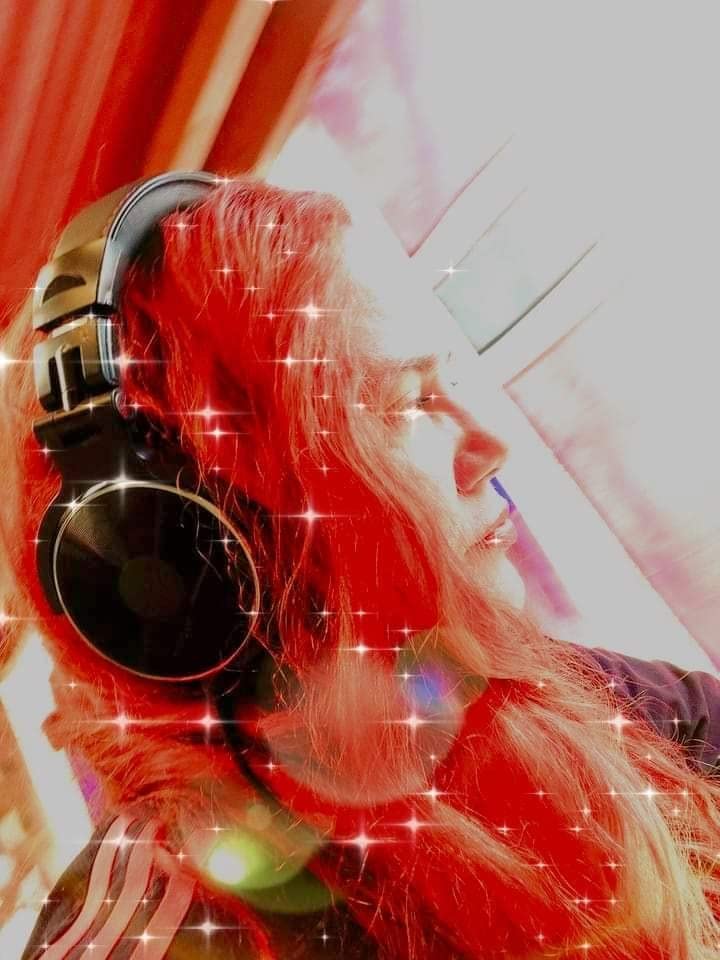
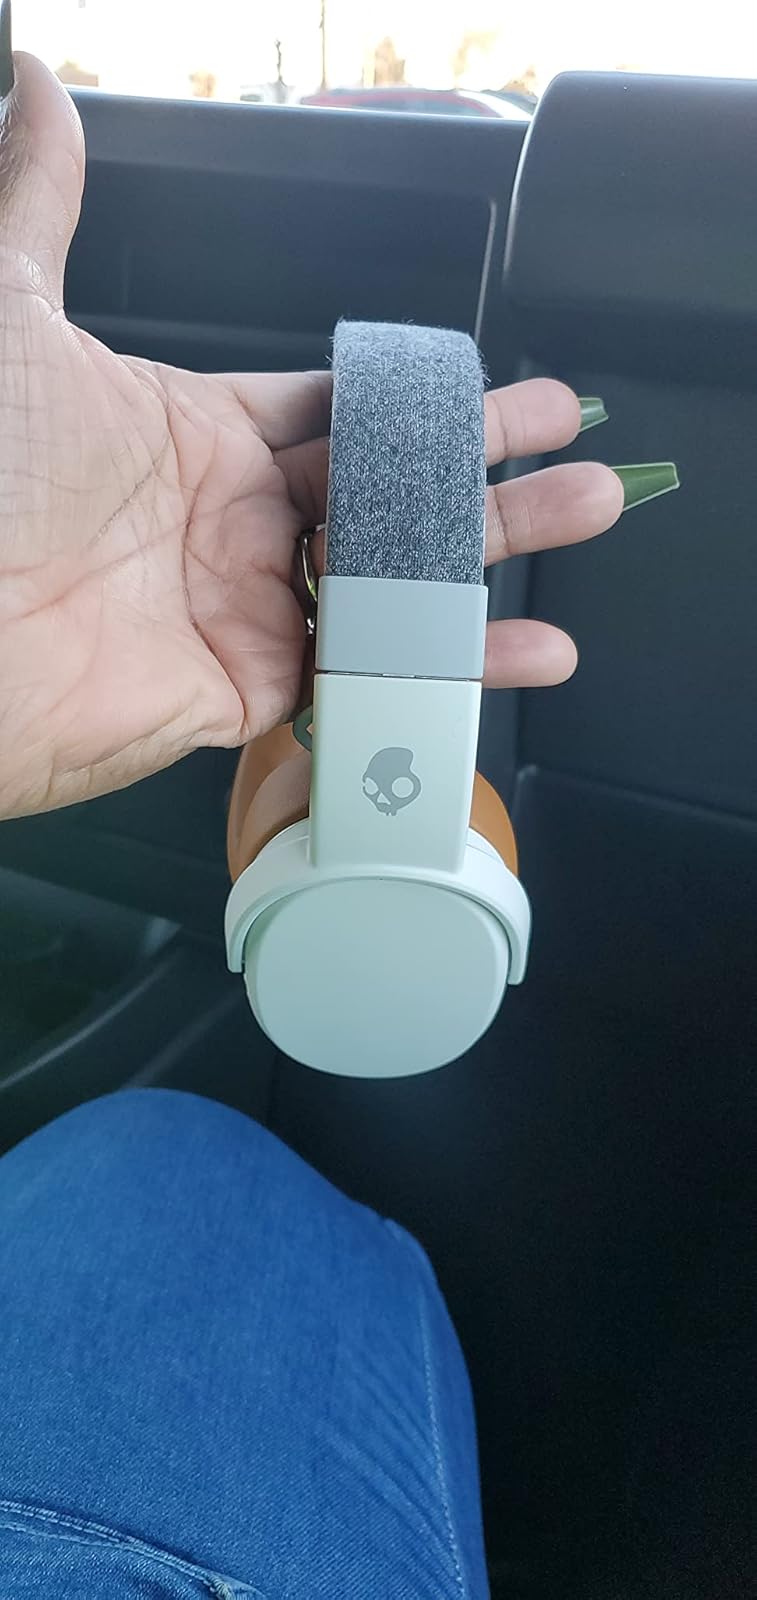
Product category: headphones
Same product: no